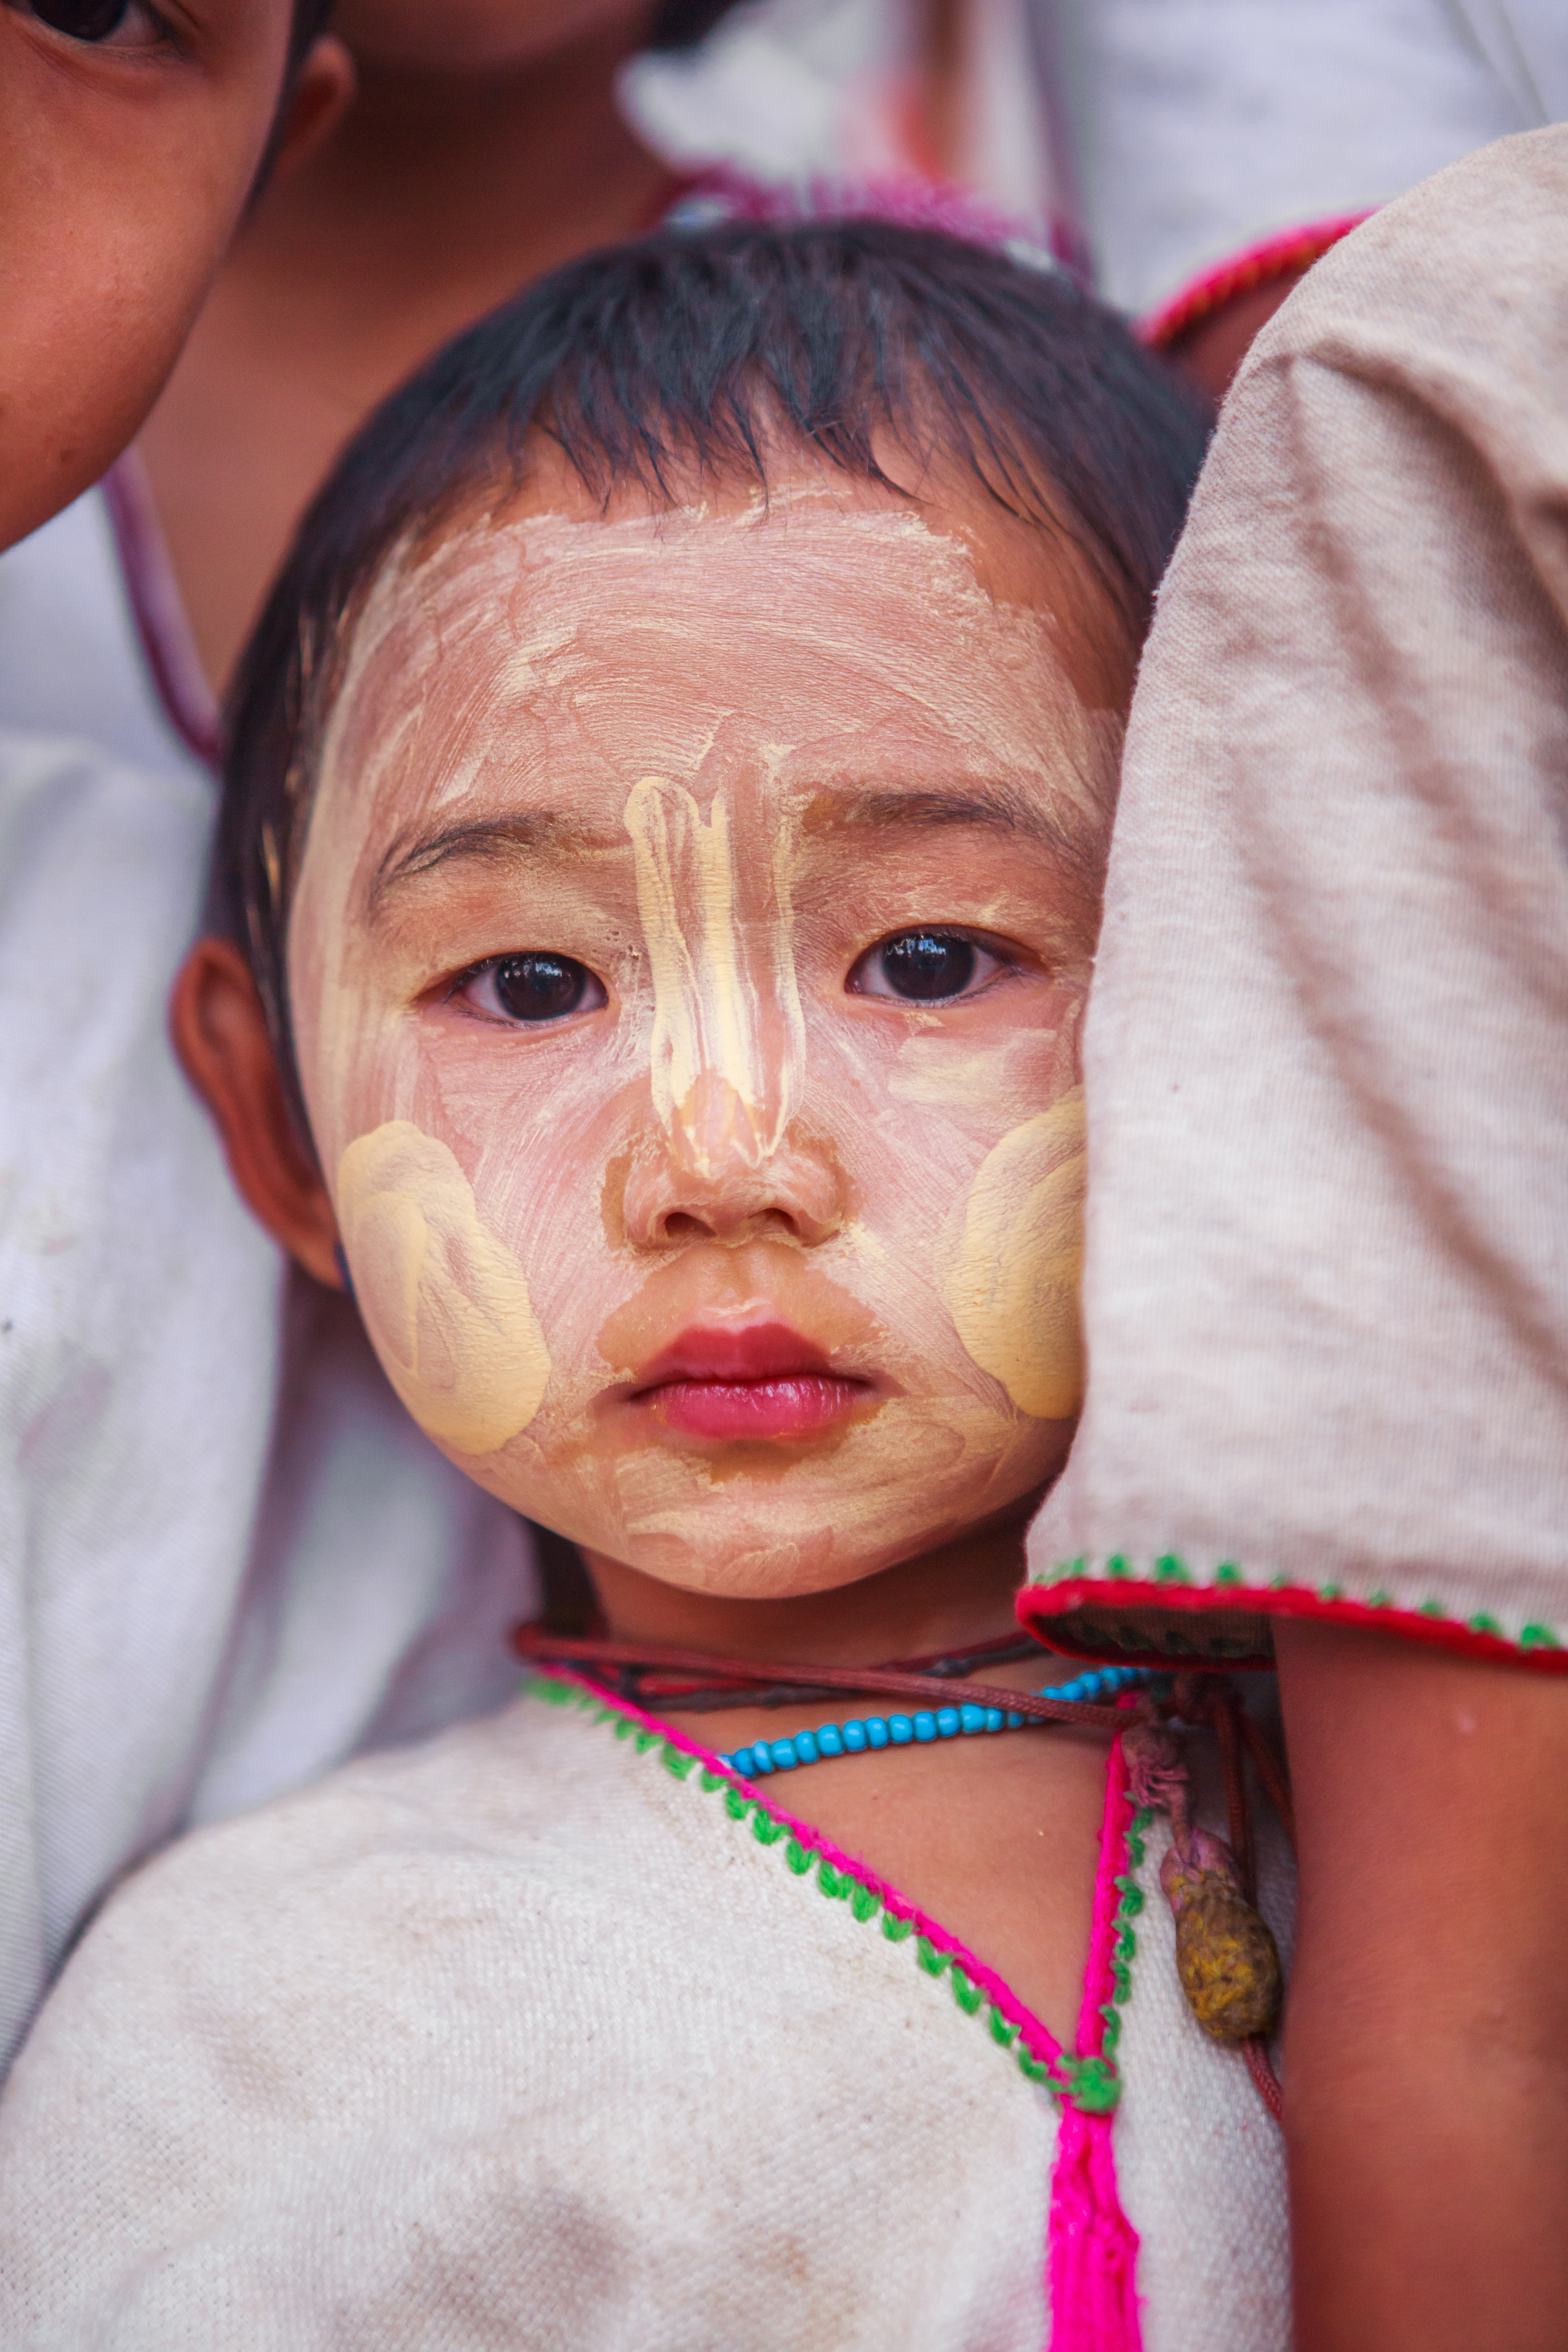
person, people, girl, woman, hair, portrait, spring, red, color, child, lady, pink, facial expression, hairstyle, smile, mouth, close up, face, nose, fun, eye, head, skin, beauty, organ, costume